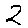
Label: 2